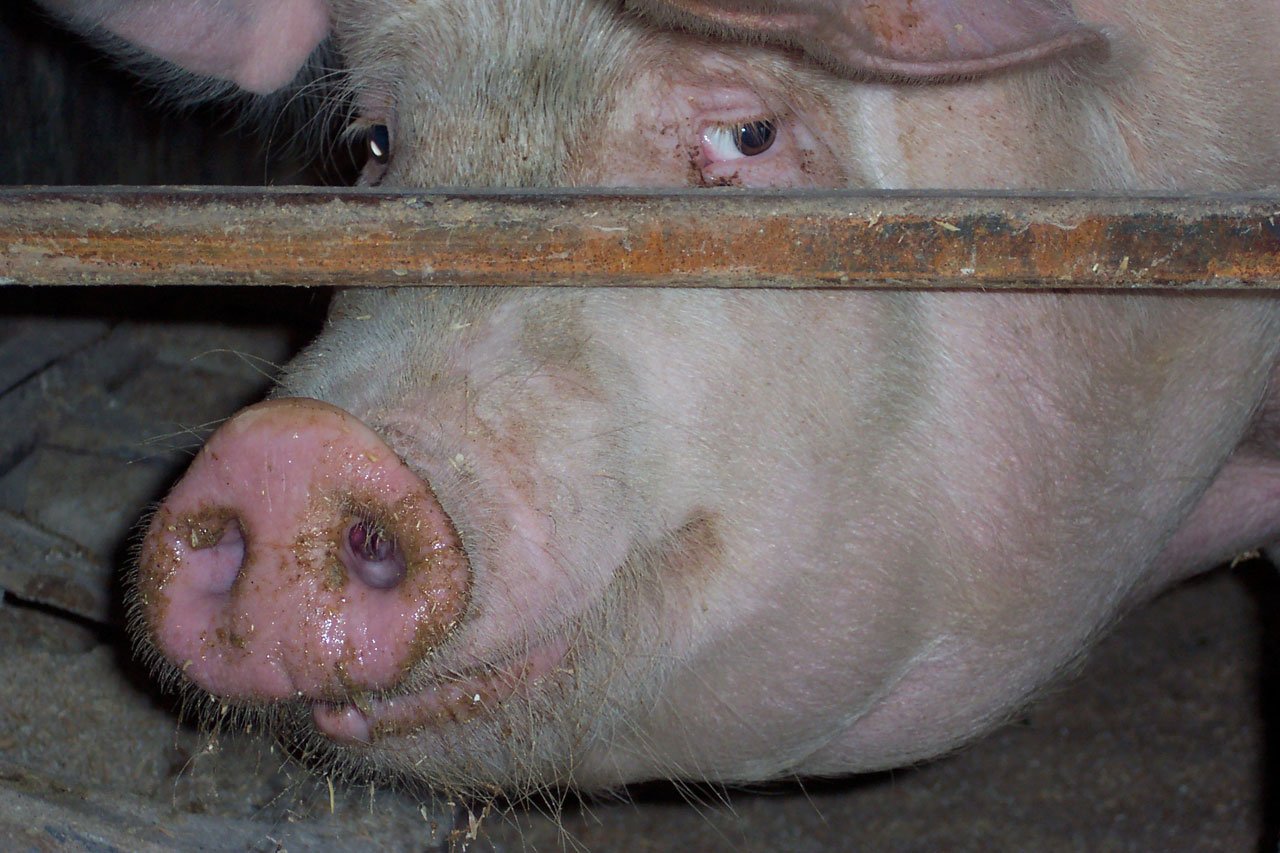
farm, country, rural, mammal, meat, bacon, nose, sow, snout, vertebrate, pig, domestic pig, pig like mammal